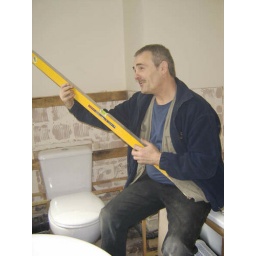
guitar and singing in bathroom lol